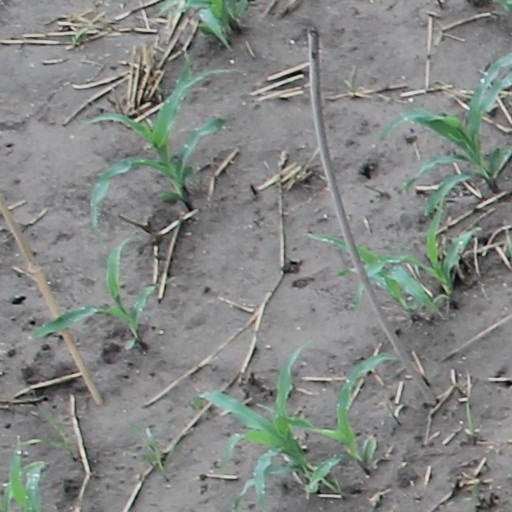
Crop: maize; corn